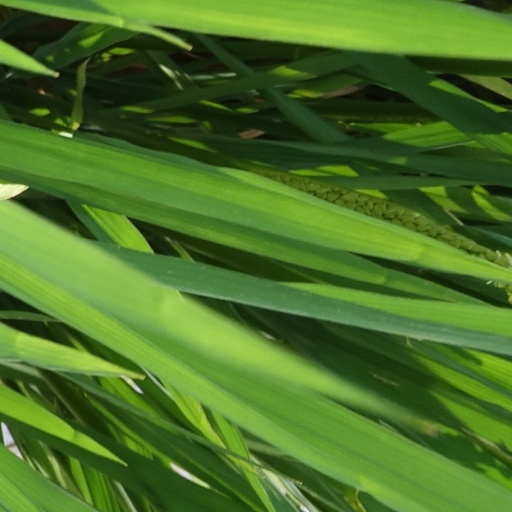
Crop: rice